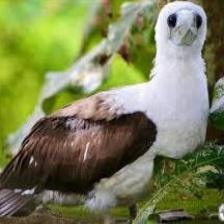
Species: ABBOTTS BOOBY
Scientific name: PAPASULA ABBOTTI